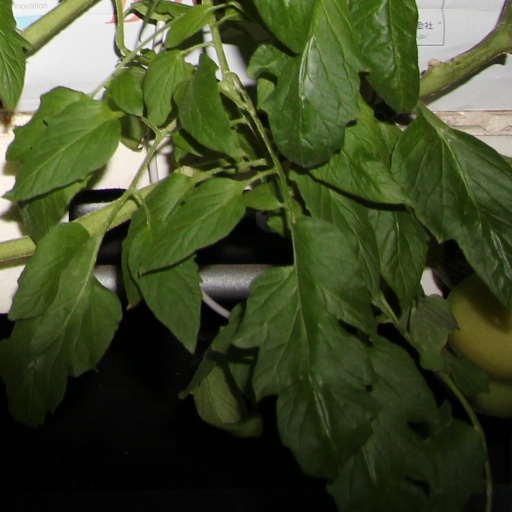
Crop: tomato